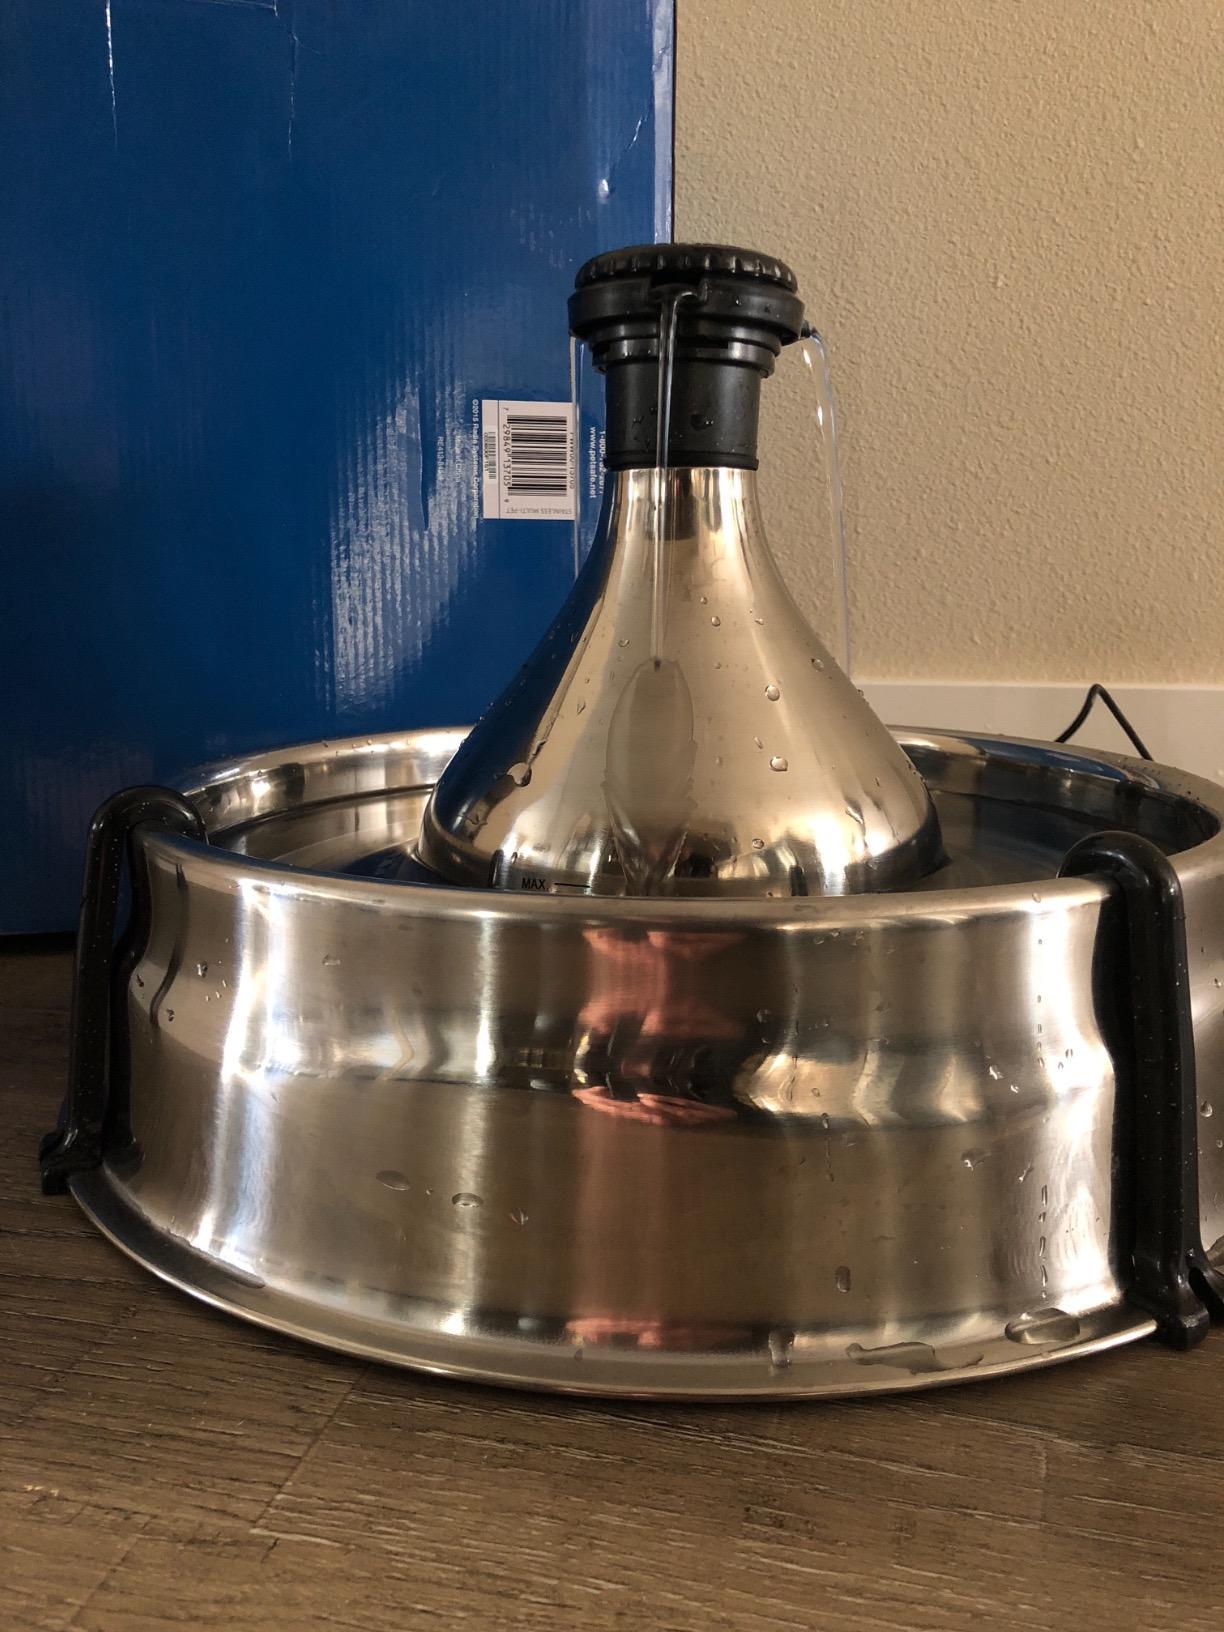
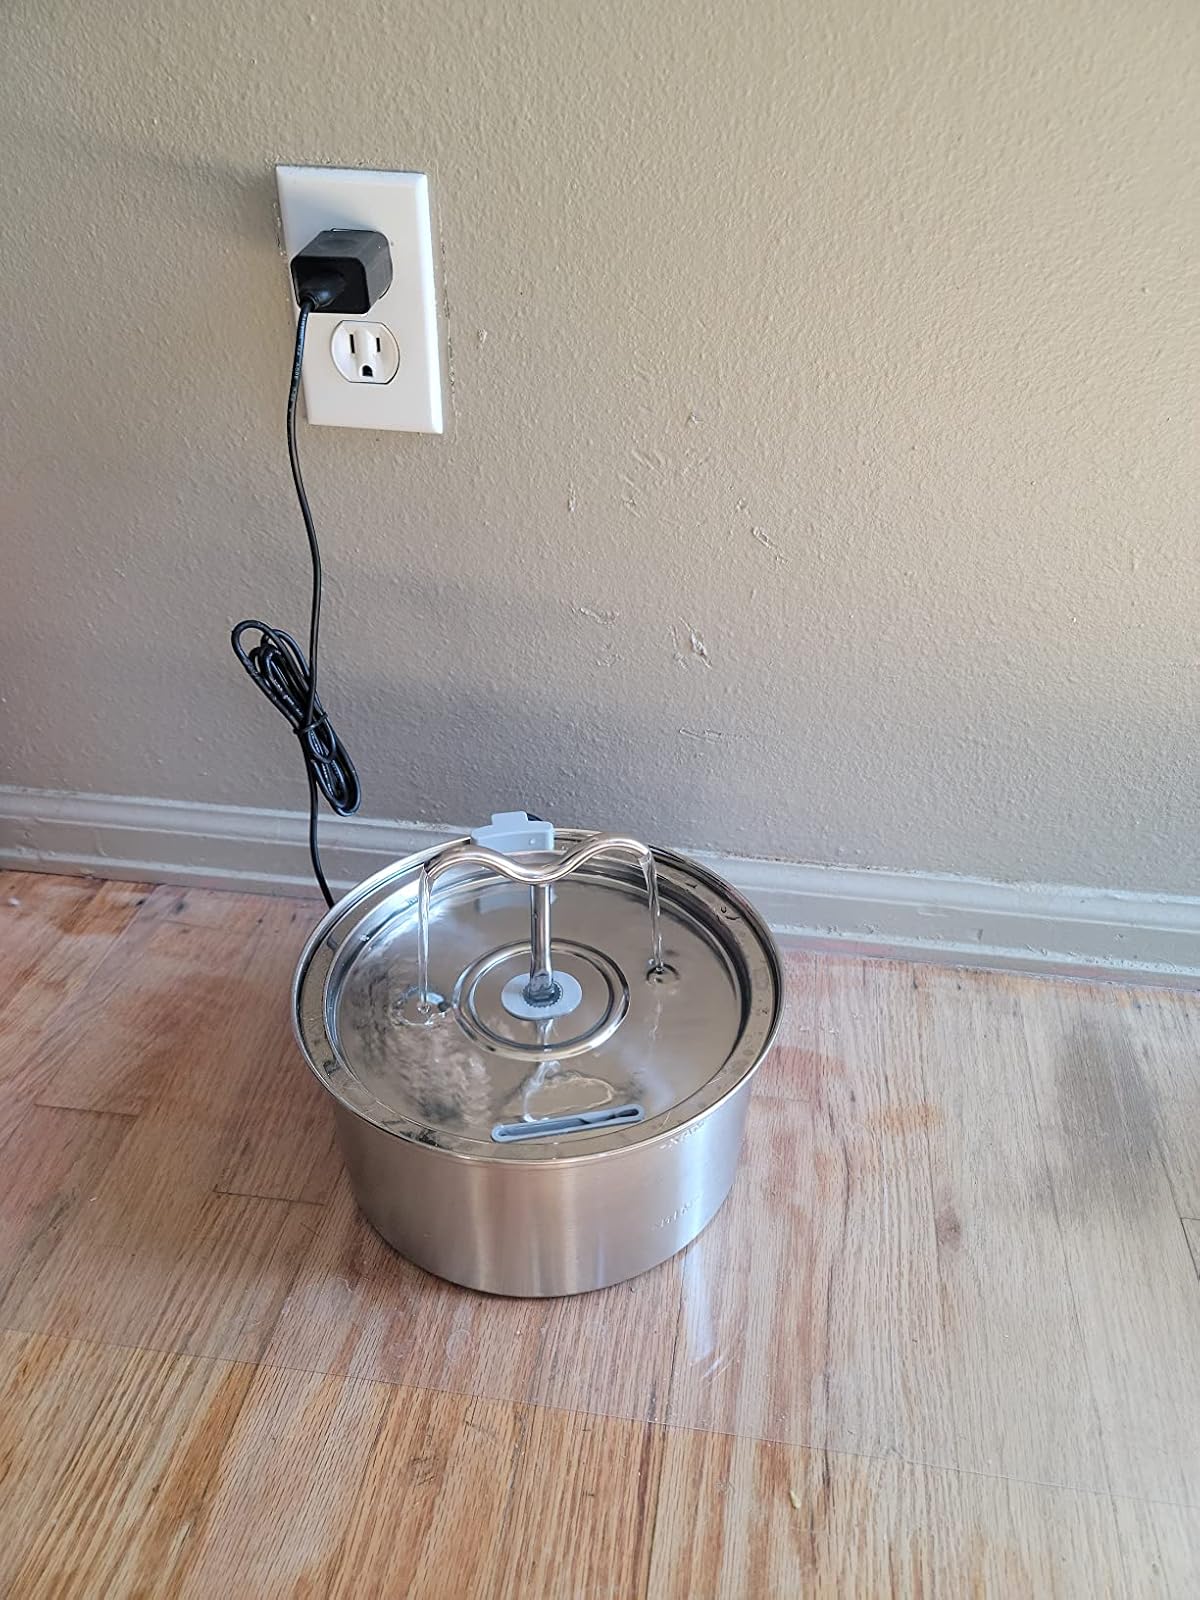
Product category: items_bowl
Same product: no